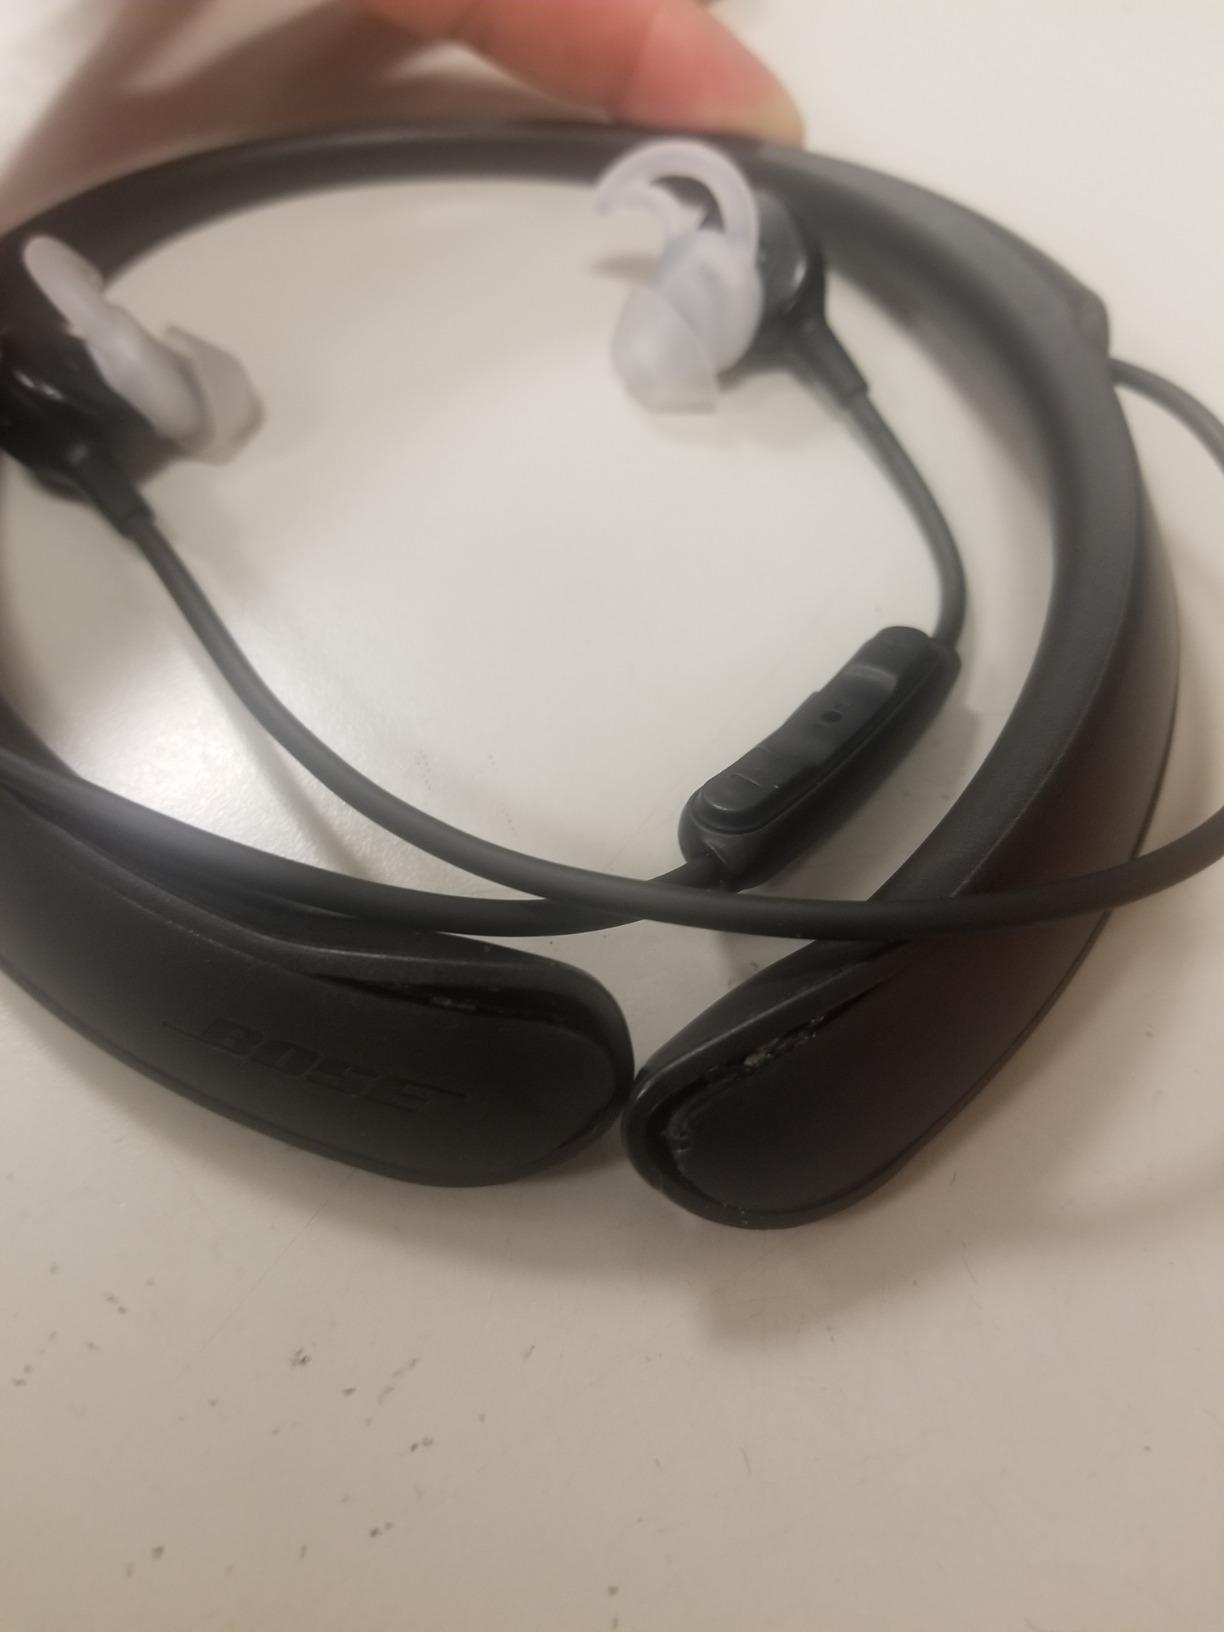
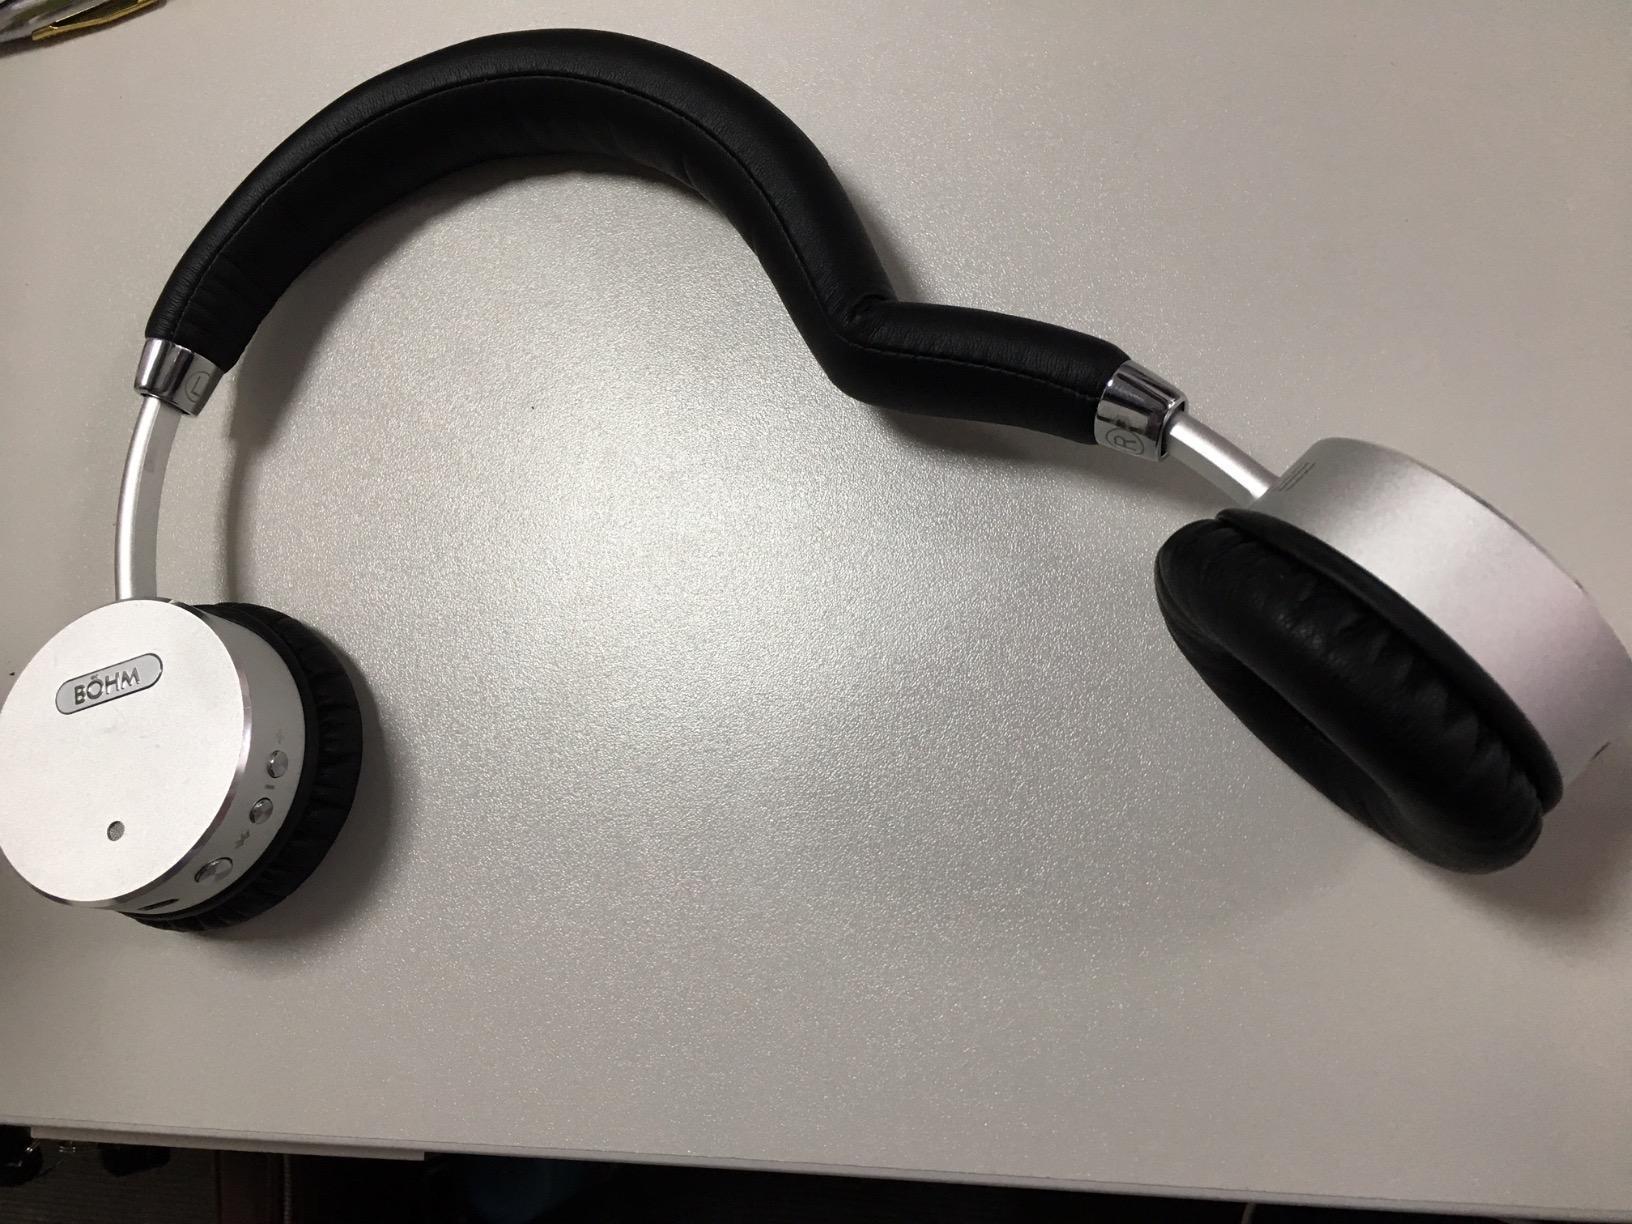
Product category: headphones
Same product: no